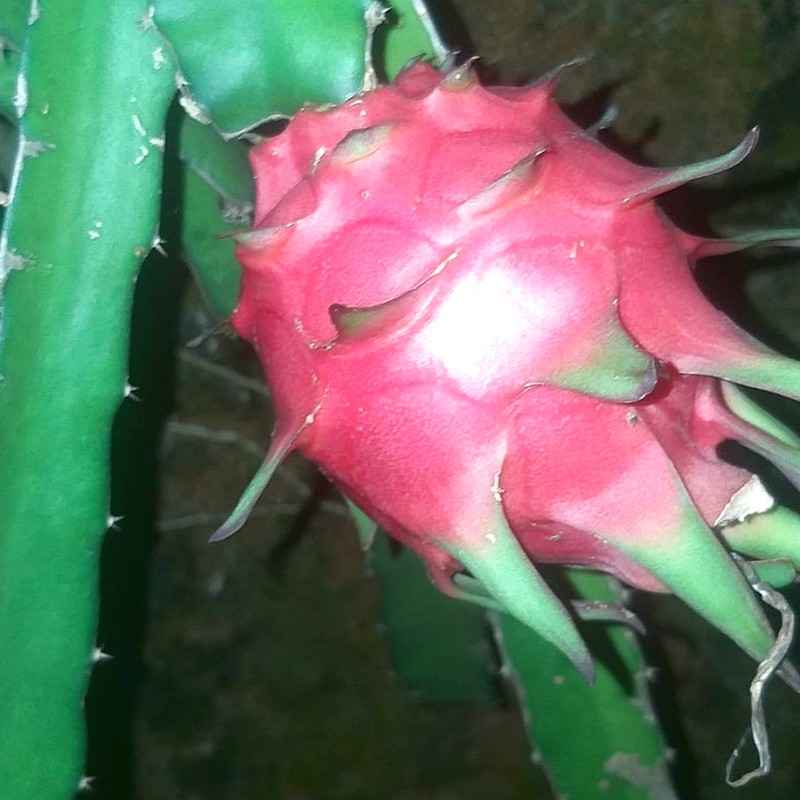
Label: Mature Dragon Fruit